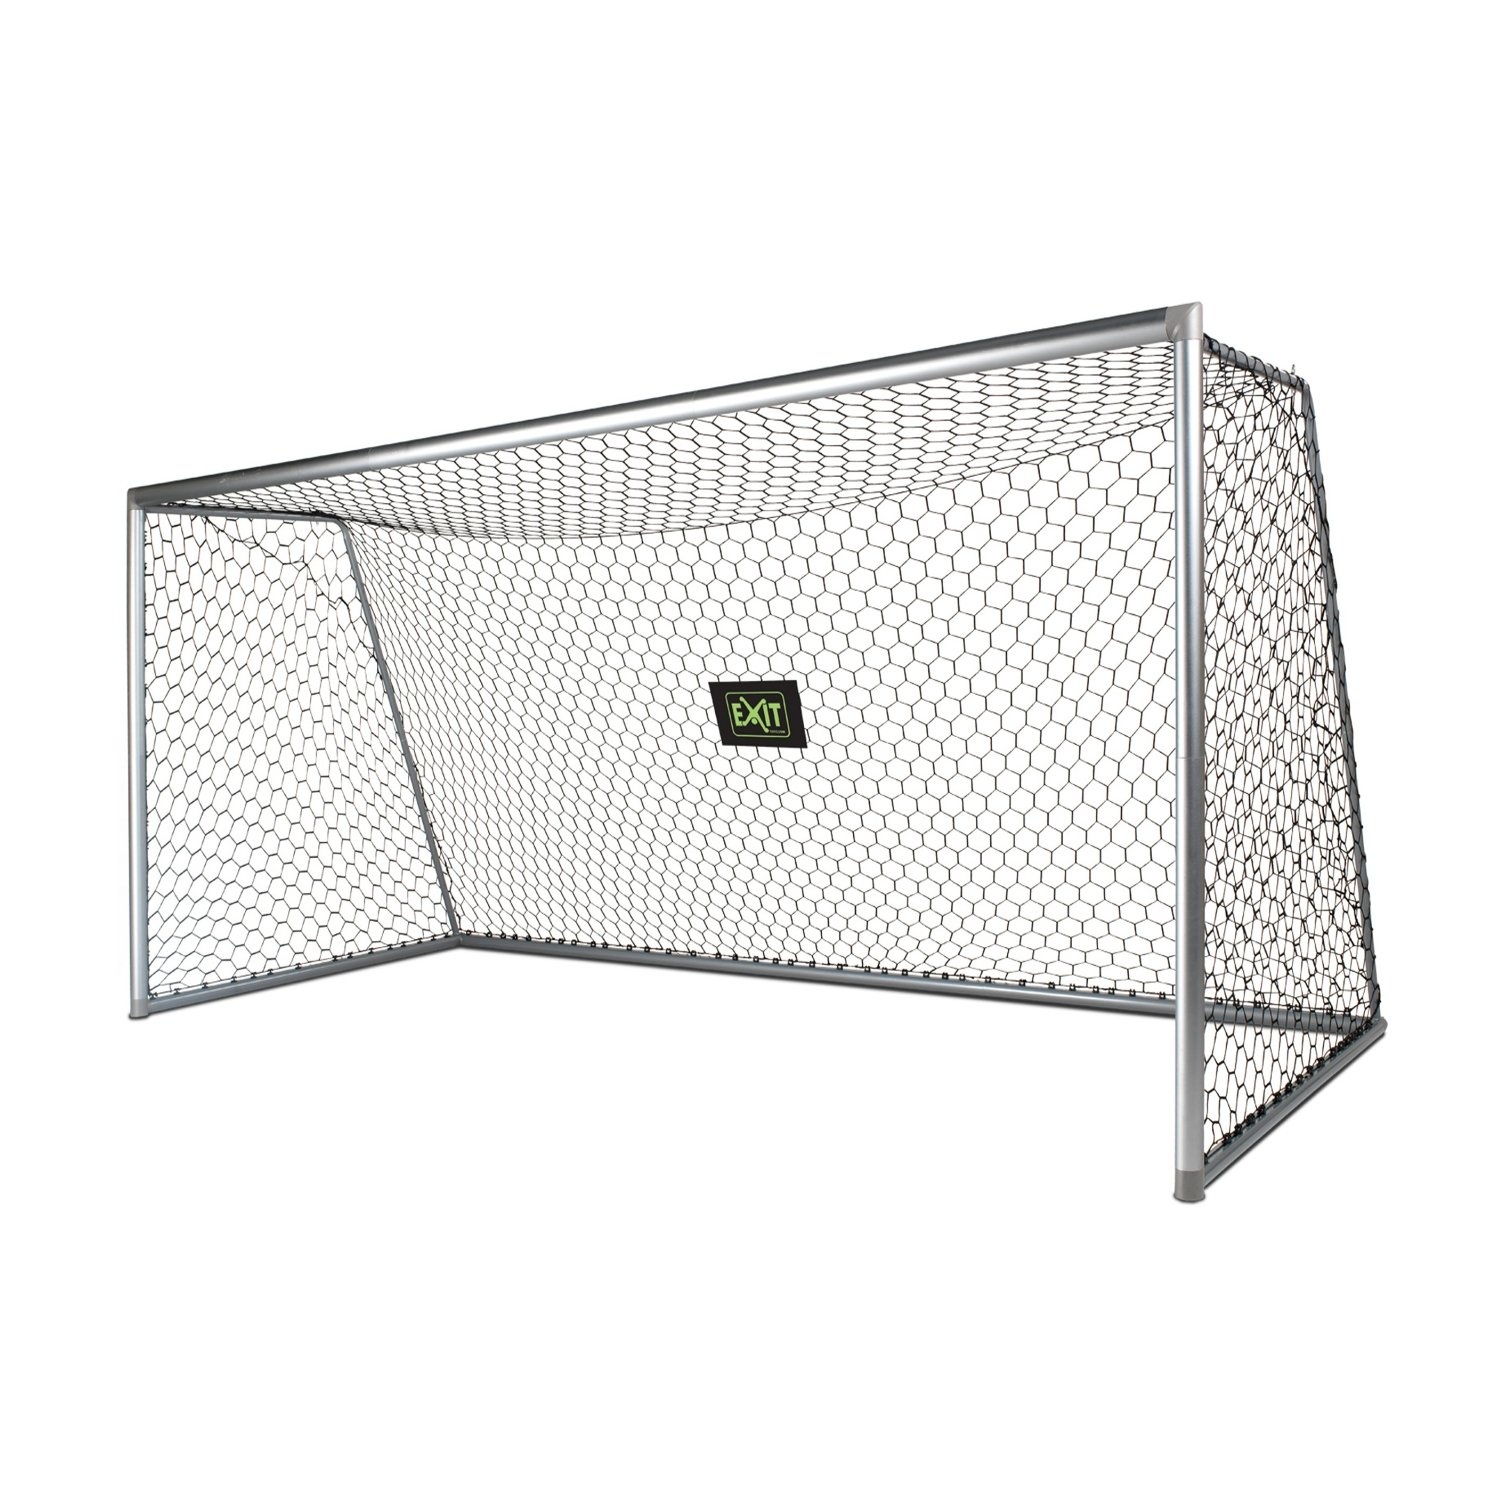
EXIT Scala aluminium voetbaldoel 500x200cm
Het EXIT Scala aluminium voetbaldoel is een ijzersterk maar tegelijkertijd lichtgewicht voetbaldoel die je ook nog eens eenvoudig kunt verplaatsen. De voor- en achterzijde van het frame van de EXIT Scala voetbaldoelen zijn geanodiseerd, dit betekent dat het frame een extra beschermede toplaag heeft voor een lange levensduur en een mooie uitstraling. Het stevige net van de EXIT Scala is zwart en eenvoudig te monteren met zwarte kunststof haken die in het profiel gemonteerd zijn.
Brand: EXIT Toys
Category: Sporting Goods > Athletics > Soccer > Soccer Goals